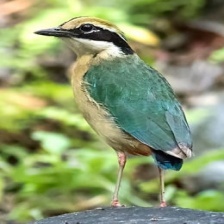
Species: INDIAN PITTA
Scientific name: PITTA BRACHYURA